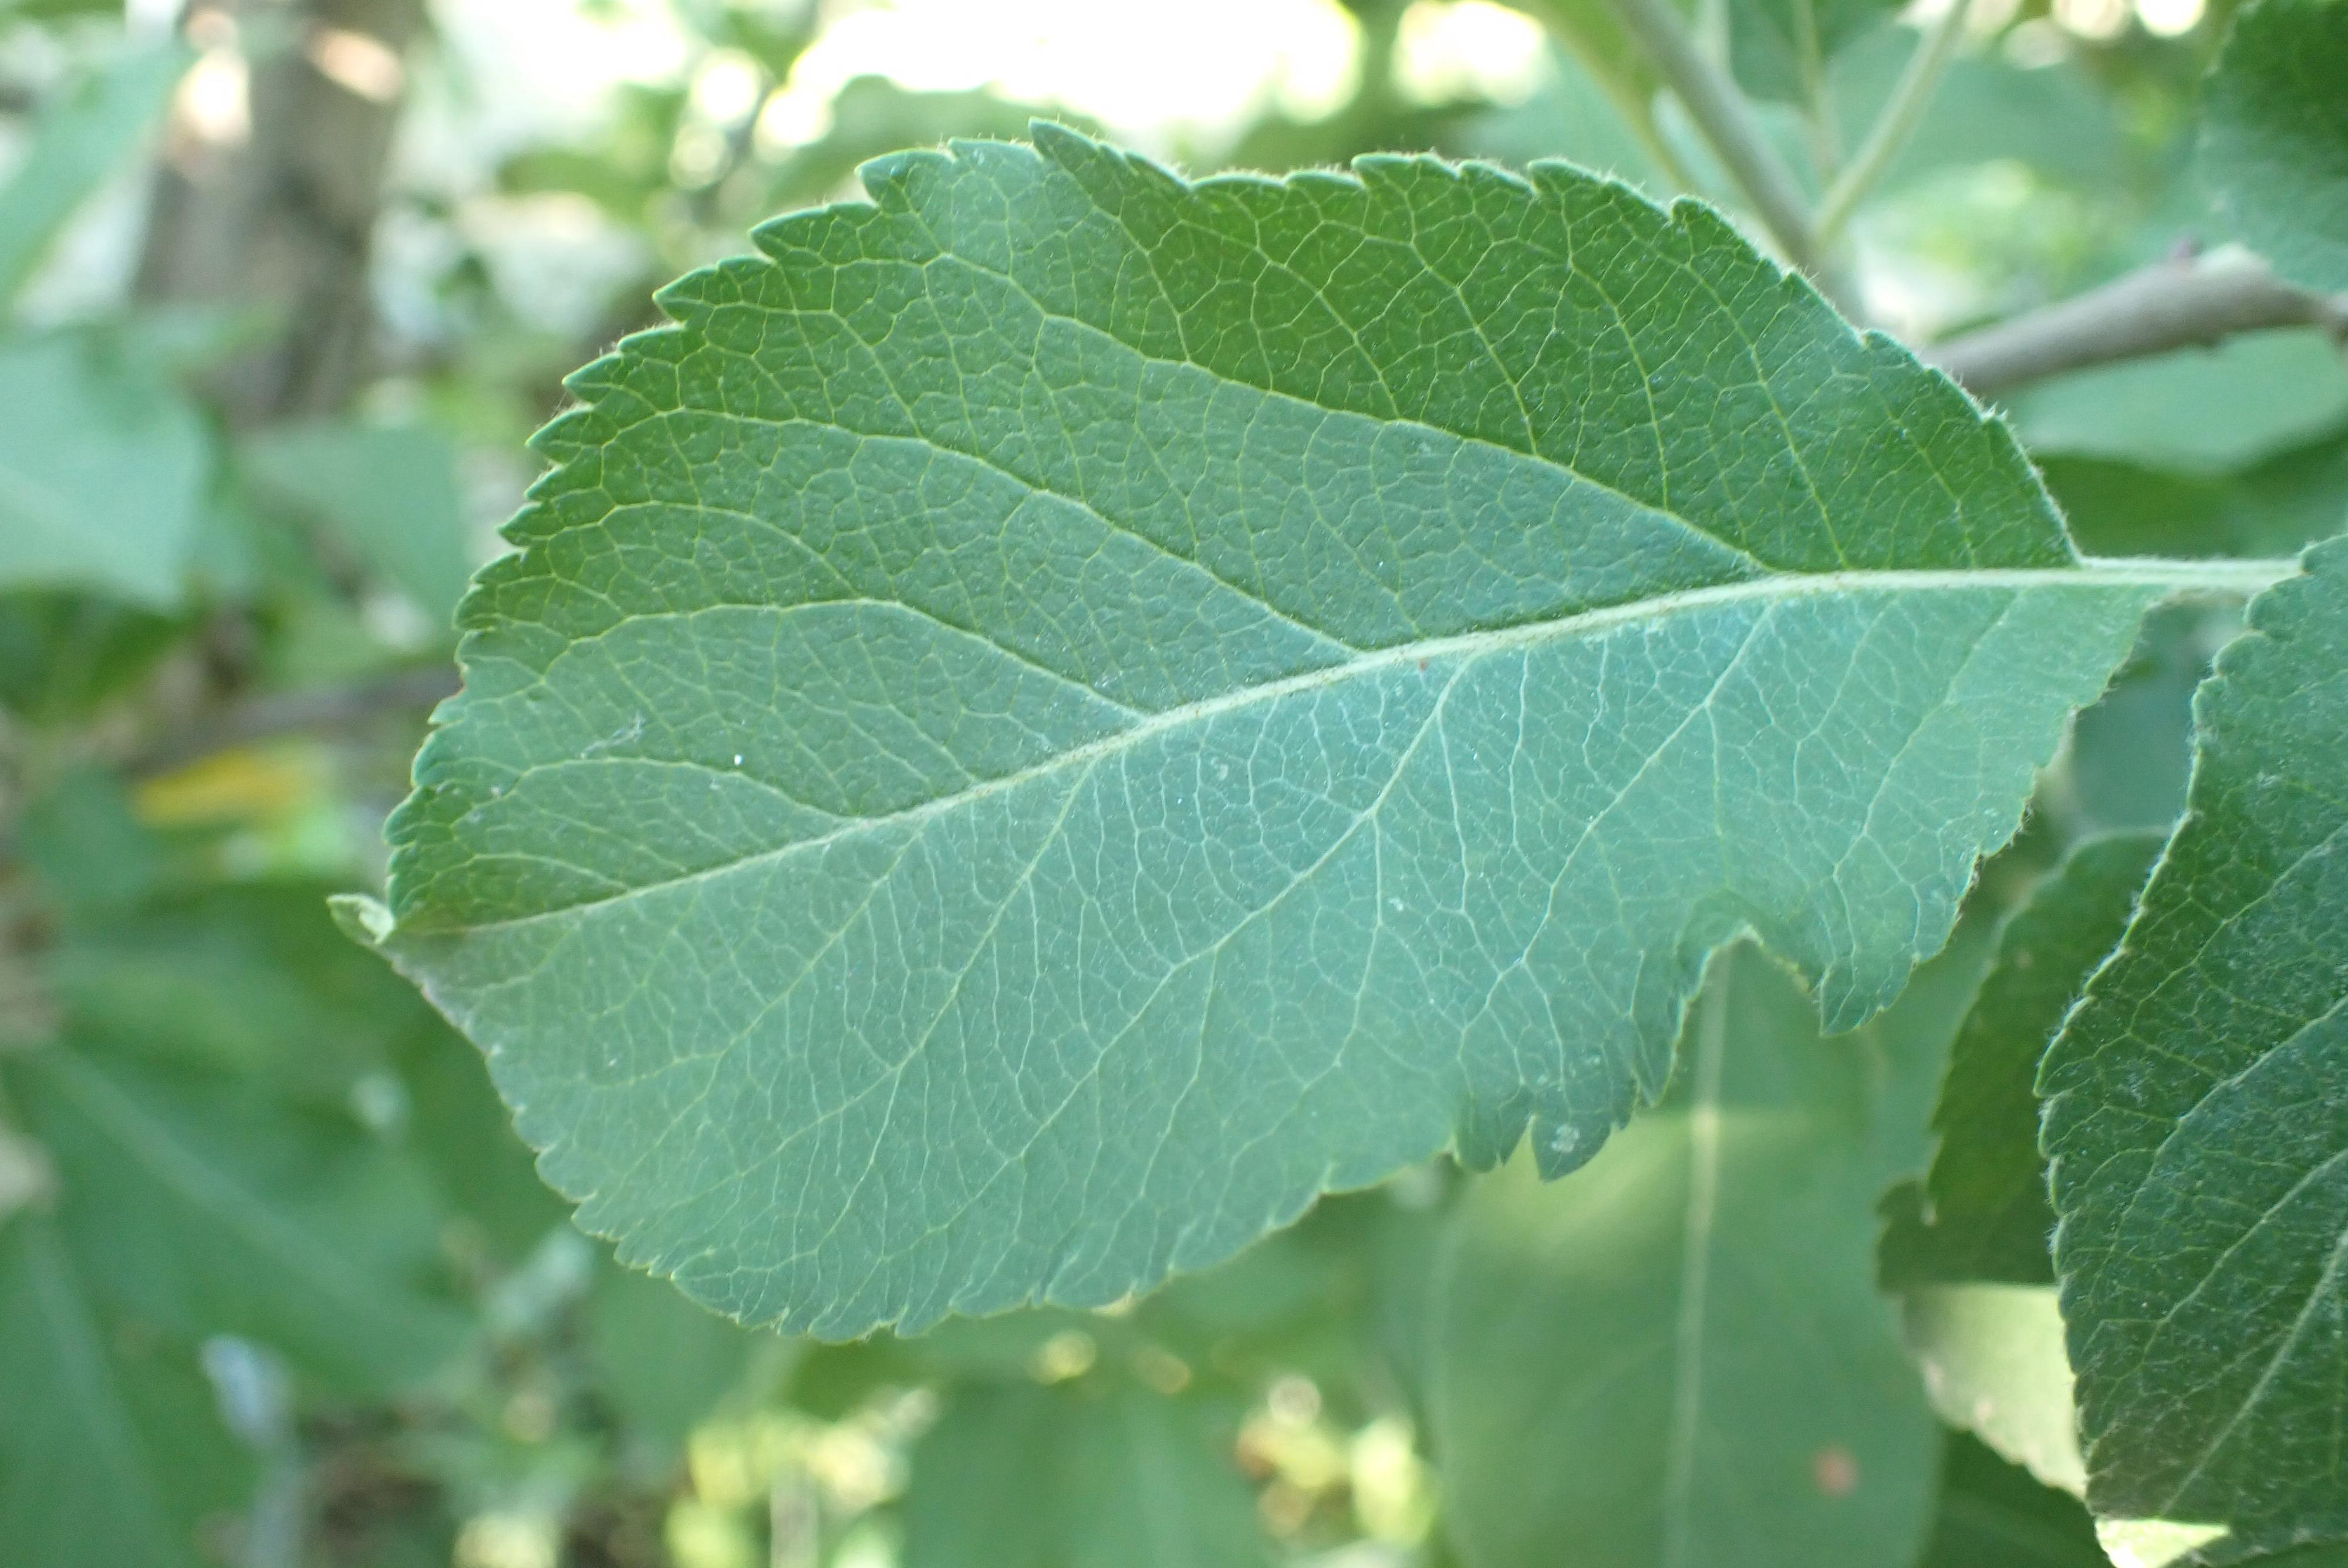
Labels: healthy